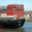
Label: ship